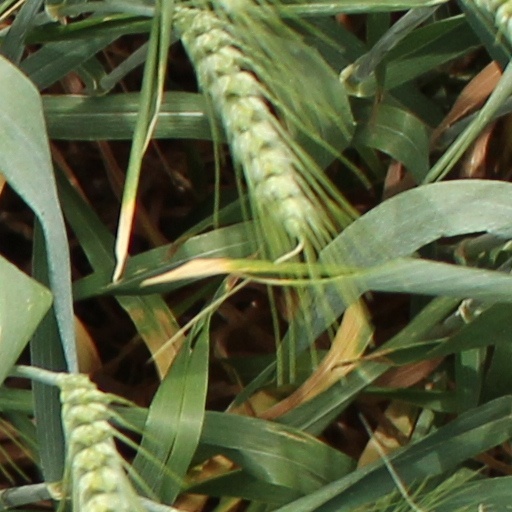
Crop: wheat